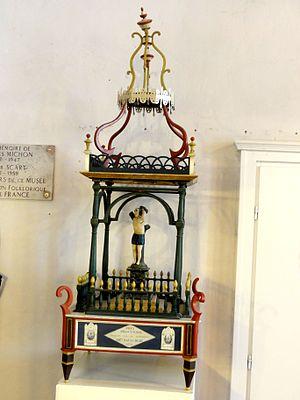
Trophée de Bouquet provincial (légénde manquante sur place).
Le bouquet provincial est une fête et compétition d’archerie spécialisée dans le tir Beursault, essentiellement pratiquées en Picardie, Île-de-France et Champagne-Ardenne. Le bouquet provincial intègre le Championnat de France de tir Beursault et est reconnu par la Fédération française de tir à l'arc.